Turkish people

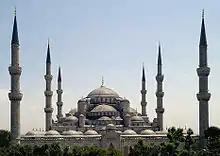
The Blue Mosque in Istanbul, Turkey, is an example of Ottoman imperial architecture.

Commonly referred to as the Iraqi Turkmens, the Turks are the second largest ethnic minority group in Iraq (i.e. after the Kurds). The majority are the descendants of Ottoman settlers (e.g. soldiers, traders and civil servants) who were brought into Iraq from Anatolia. Today, most Iraqi Turkmen live in a region they refer to as "Turkmeneli" which stretches from the northwest to the east at the middle of Iraq with Kirkuk placed as their cultural capital.